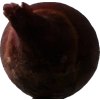
Label: red_onion